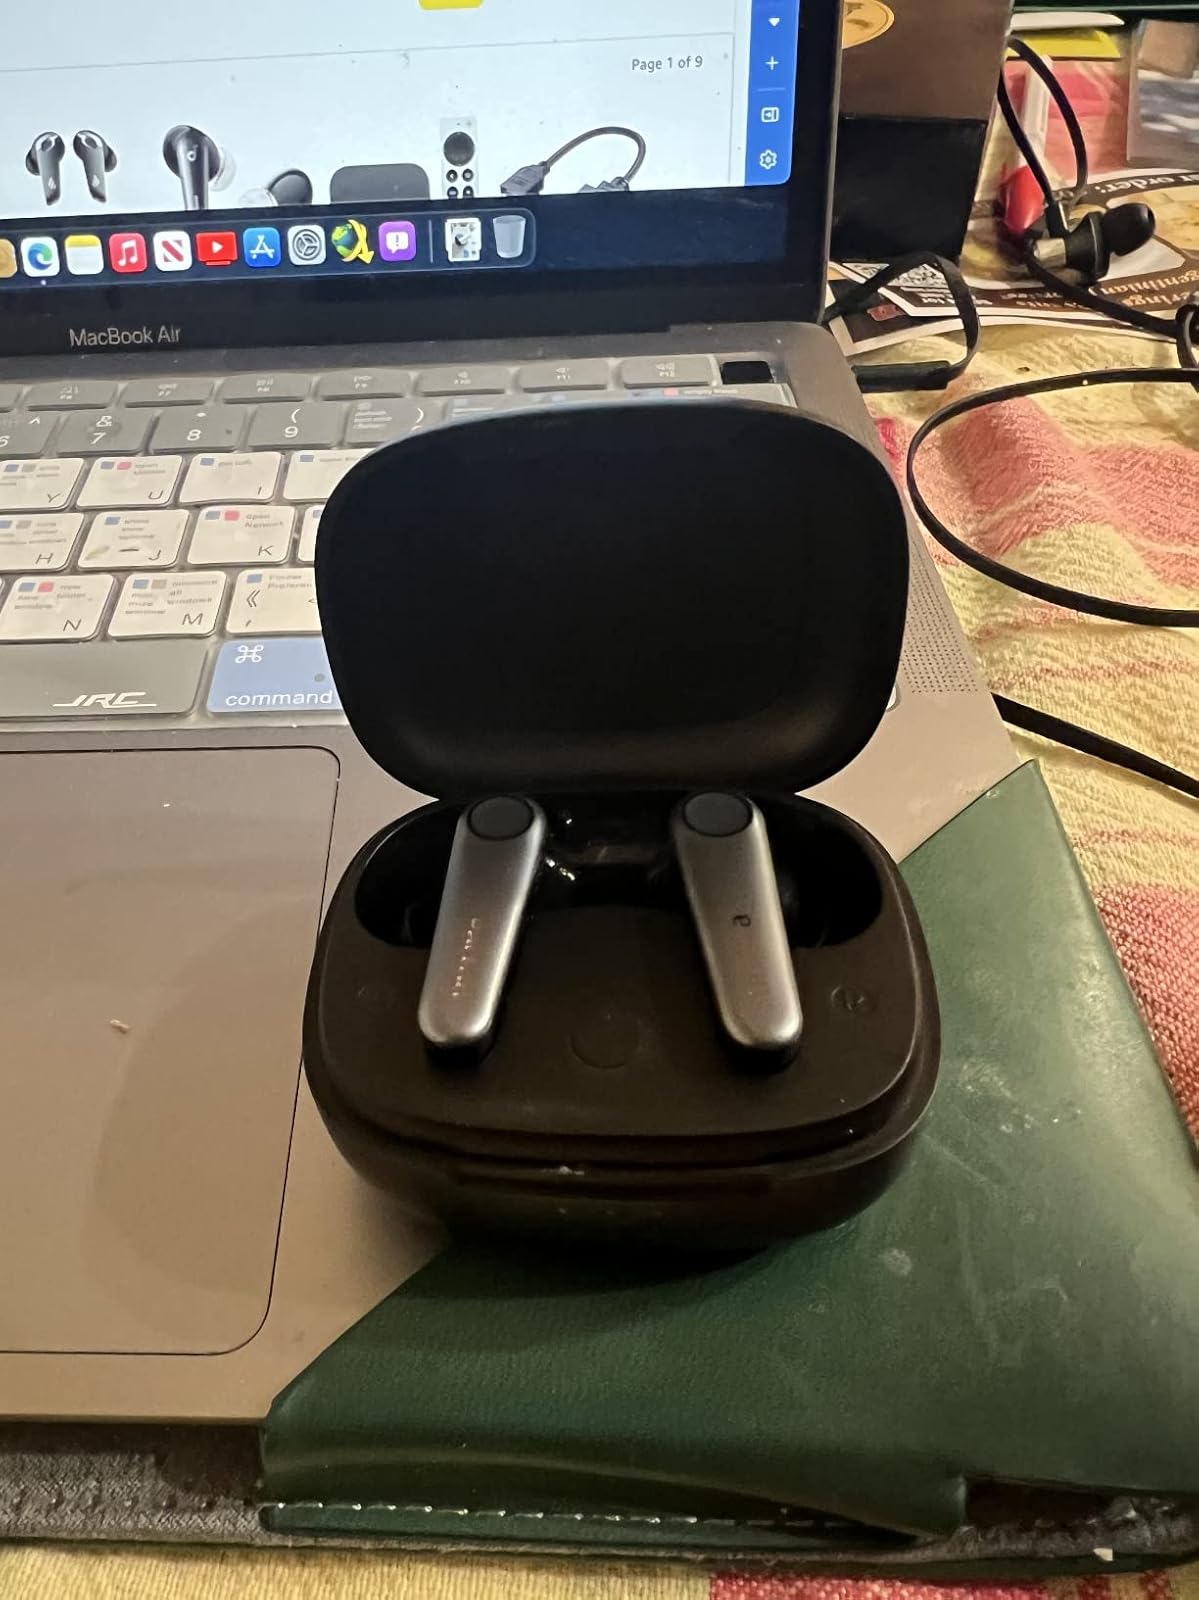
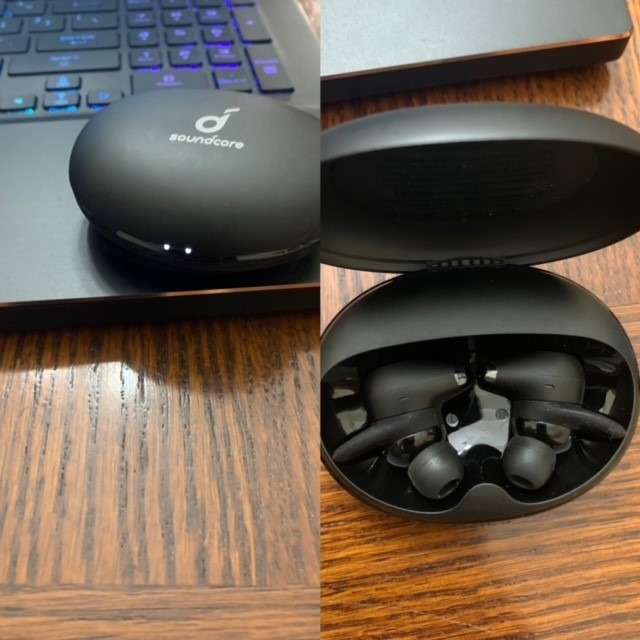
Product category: earbuds
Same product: no